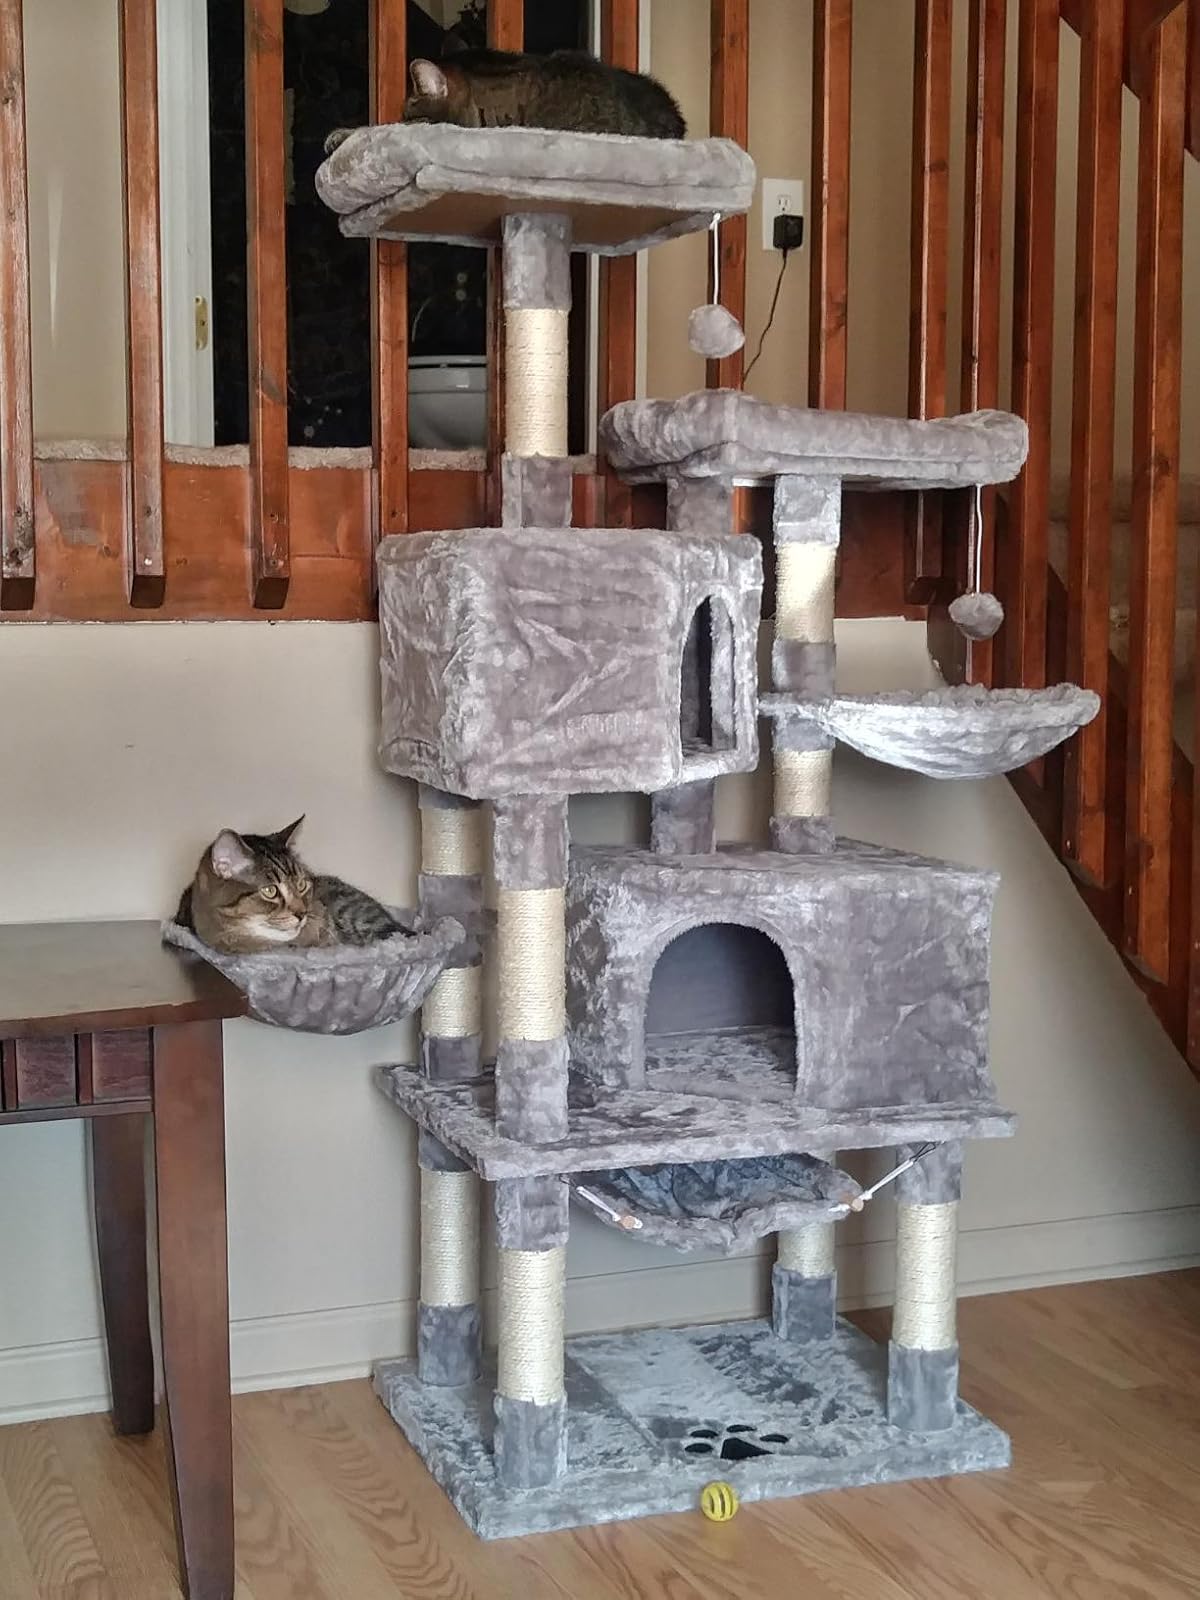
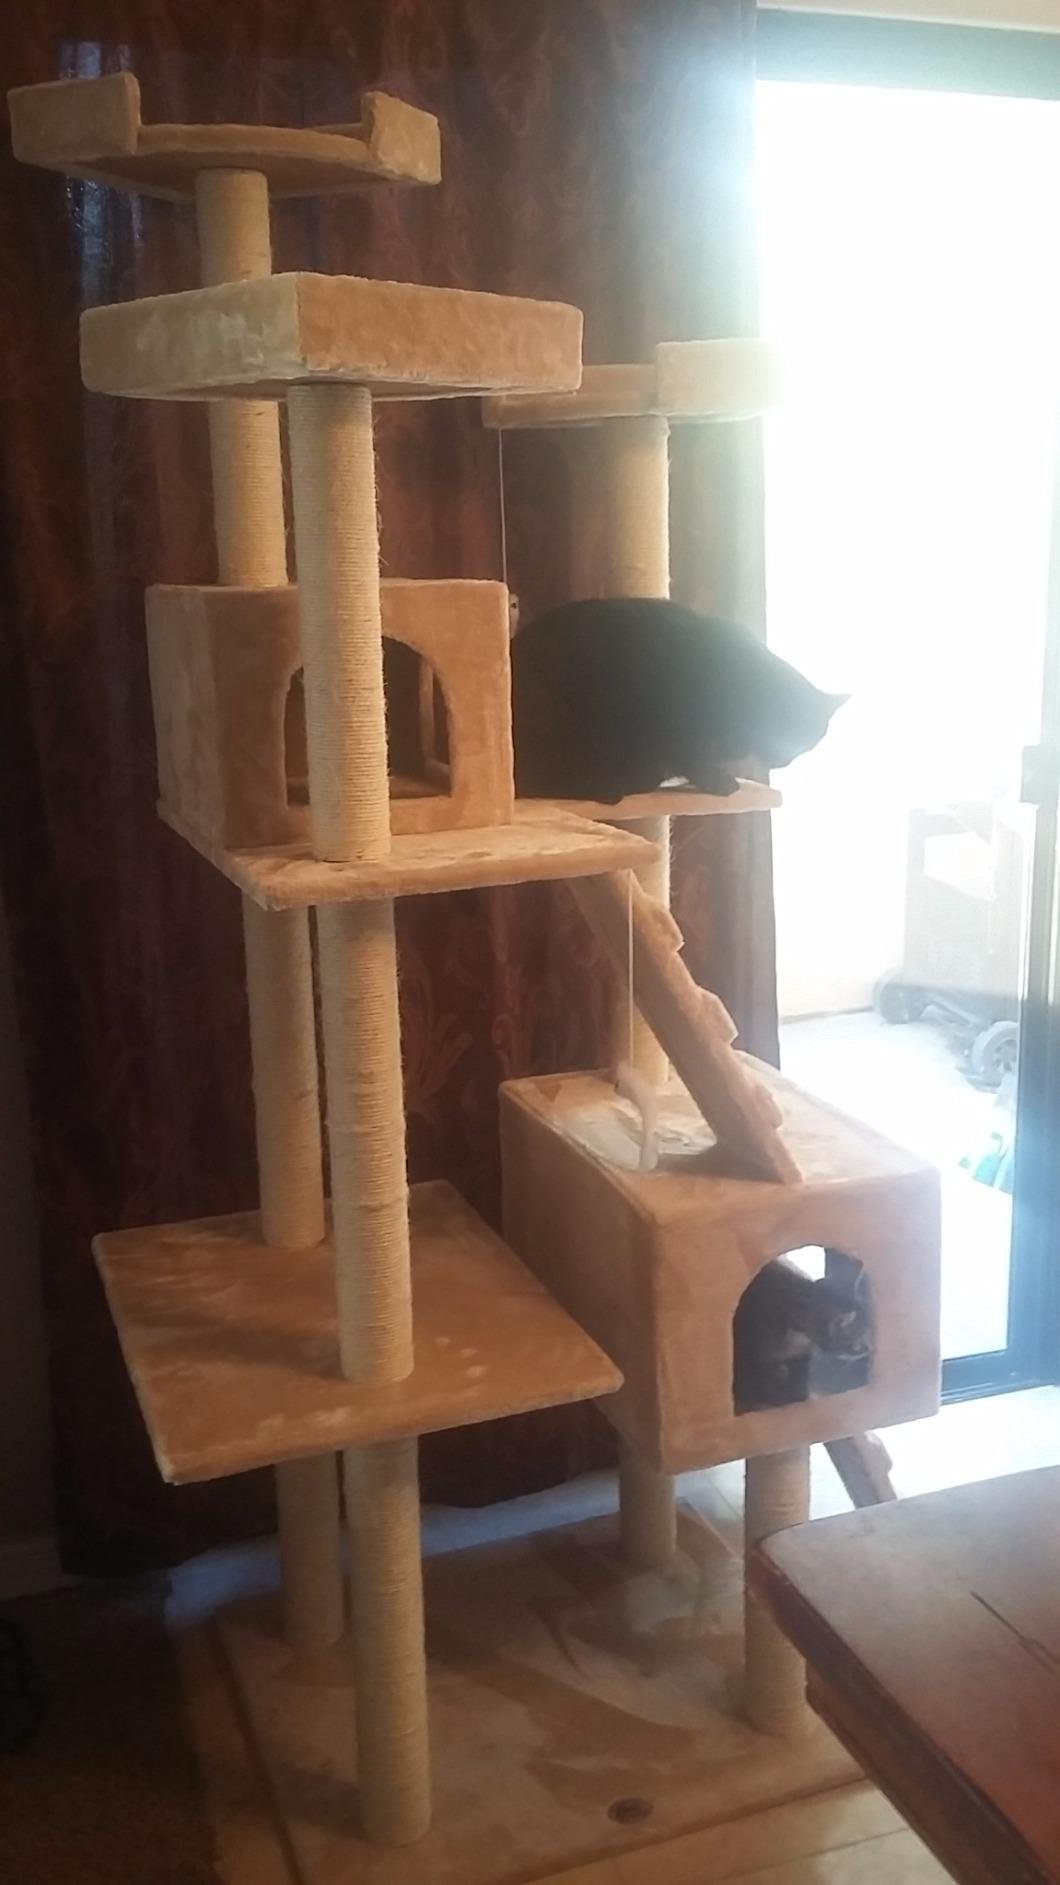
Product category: items_cat tree
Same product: no